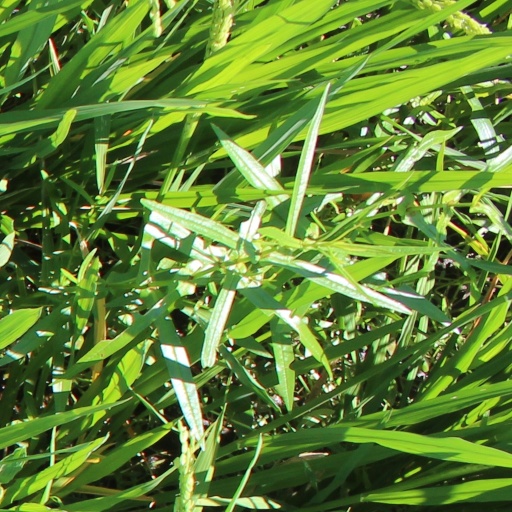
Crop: rice